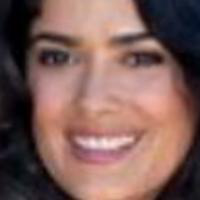
Age group: age 31-40